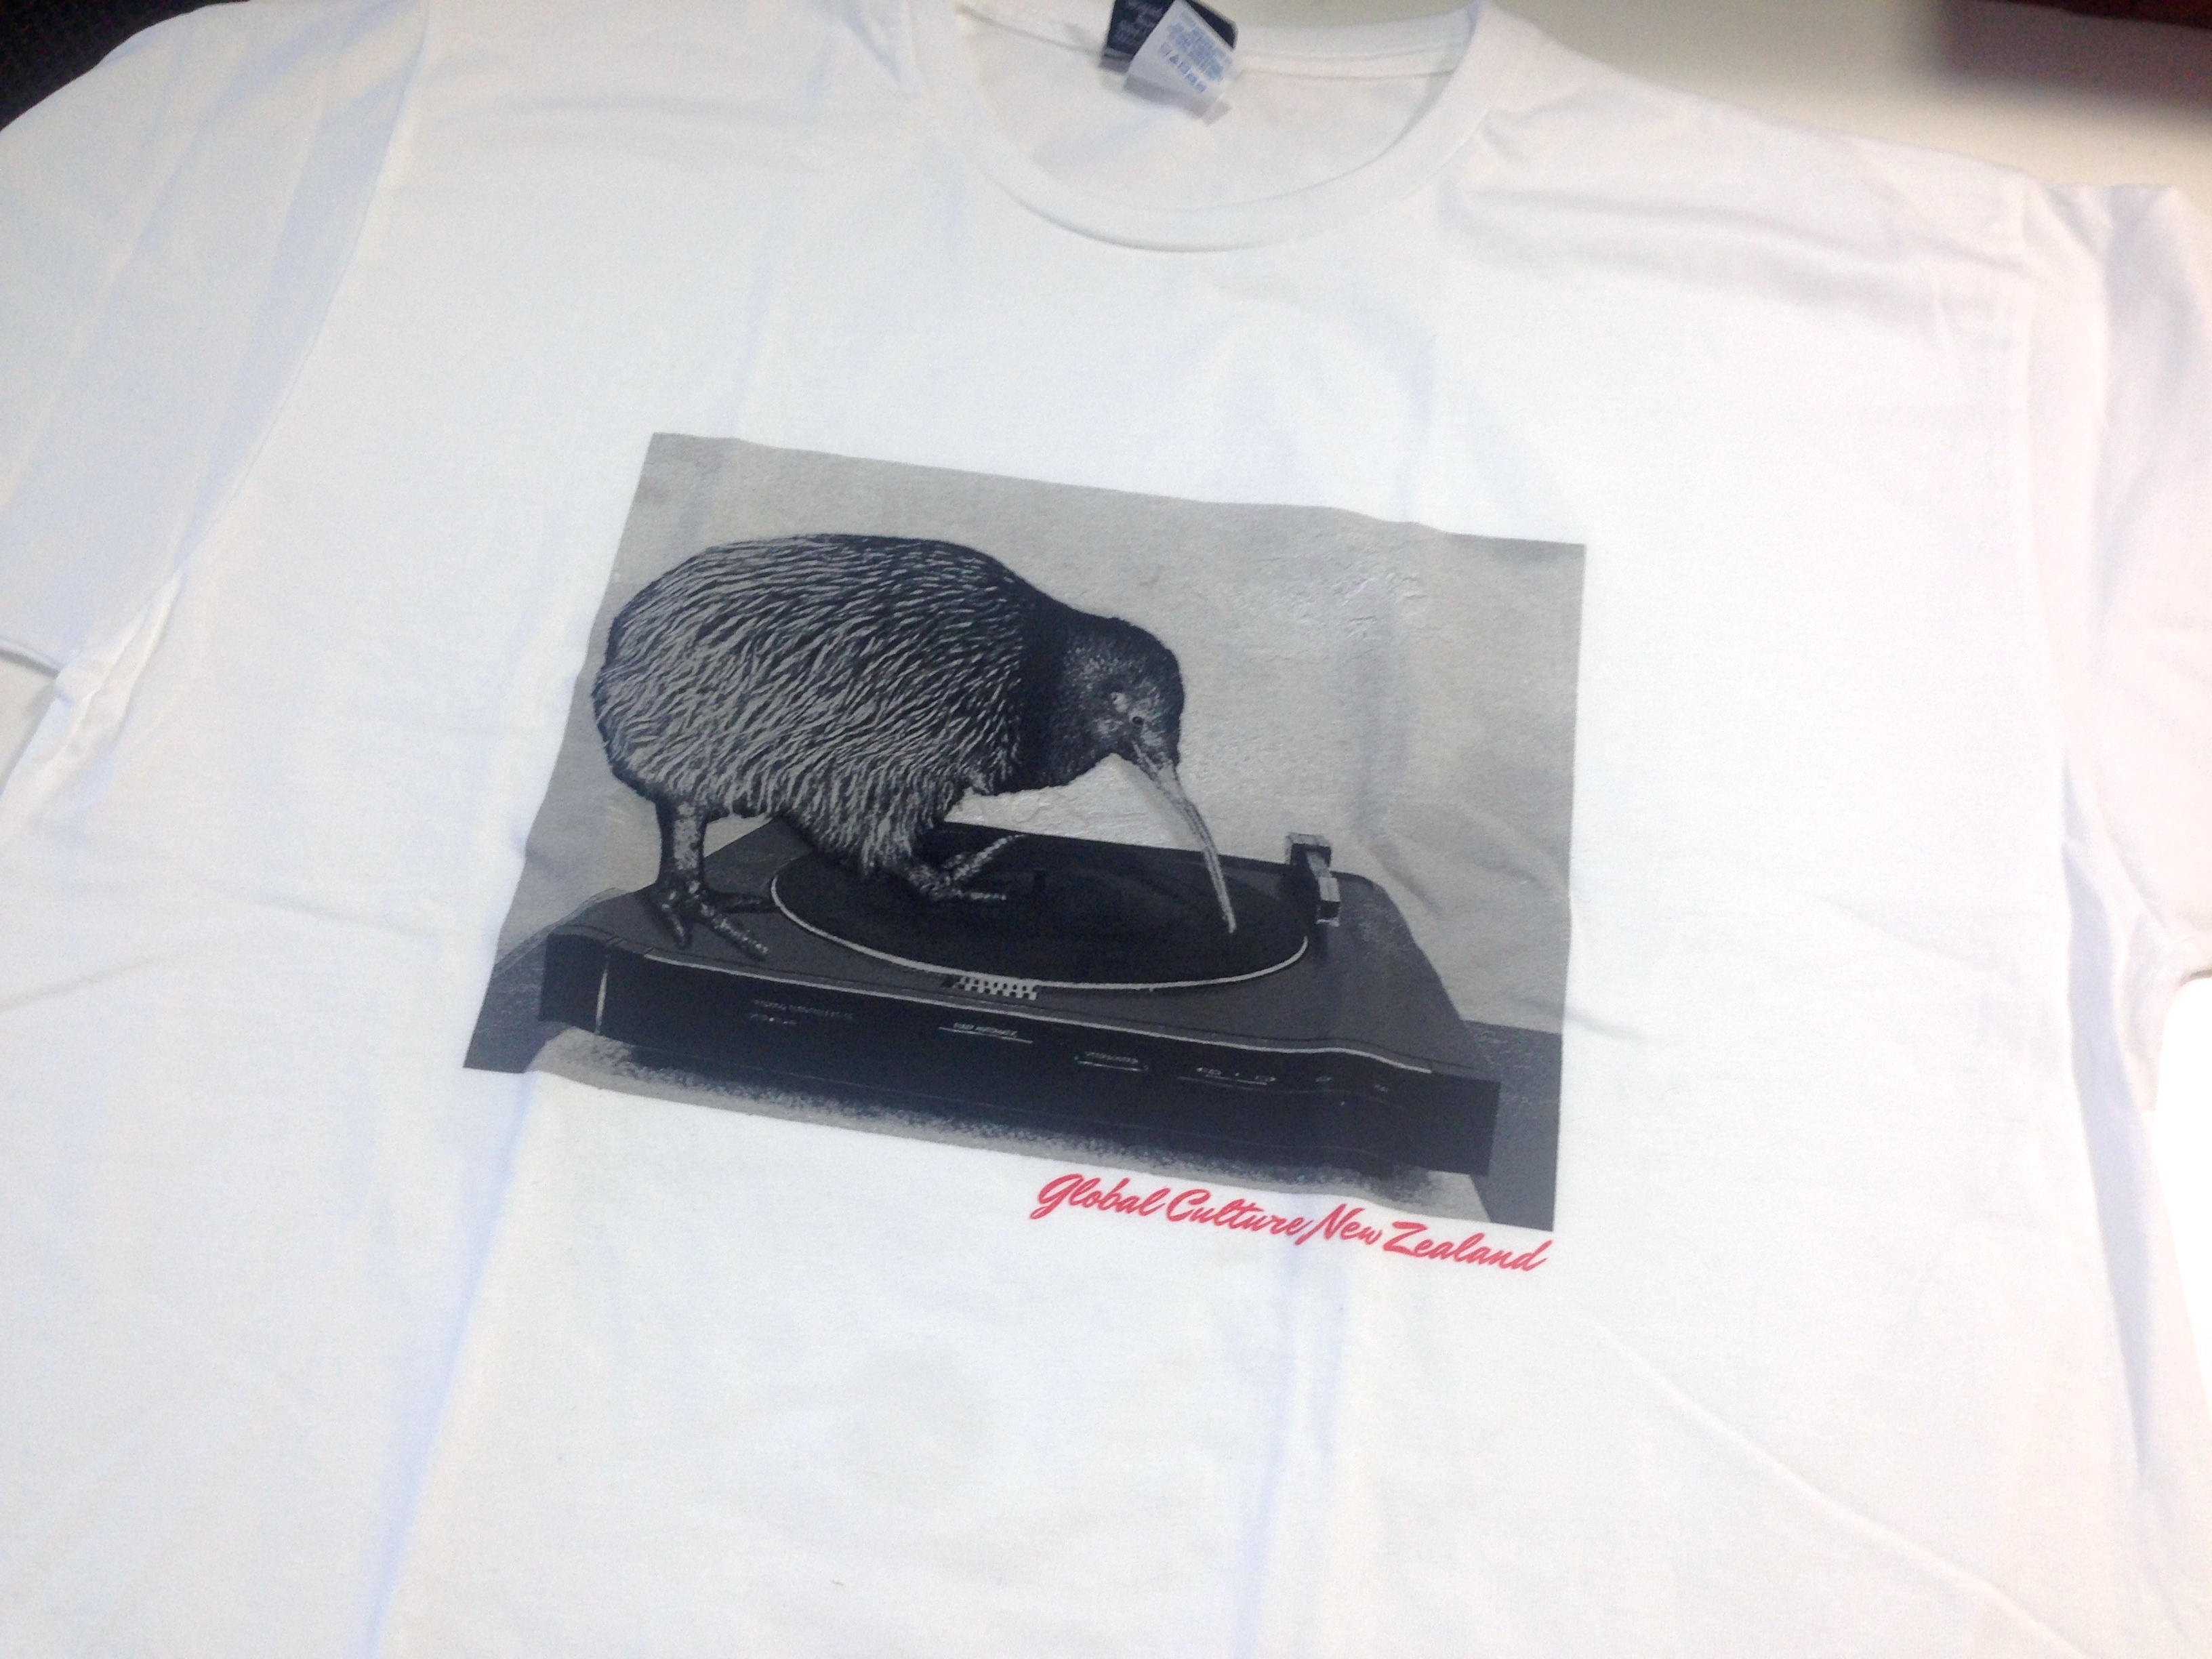
clothing, cap, t shirt